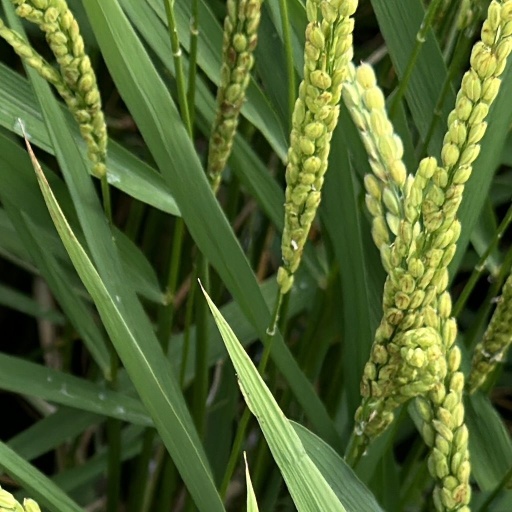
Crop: rice